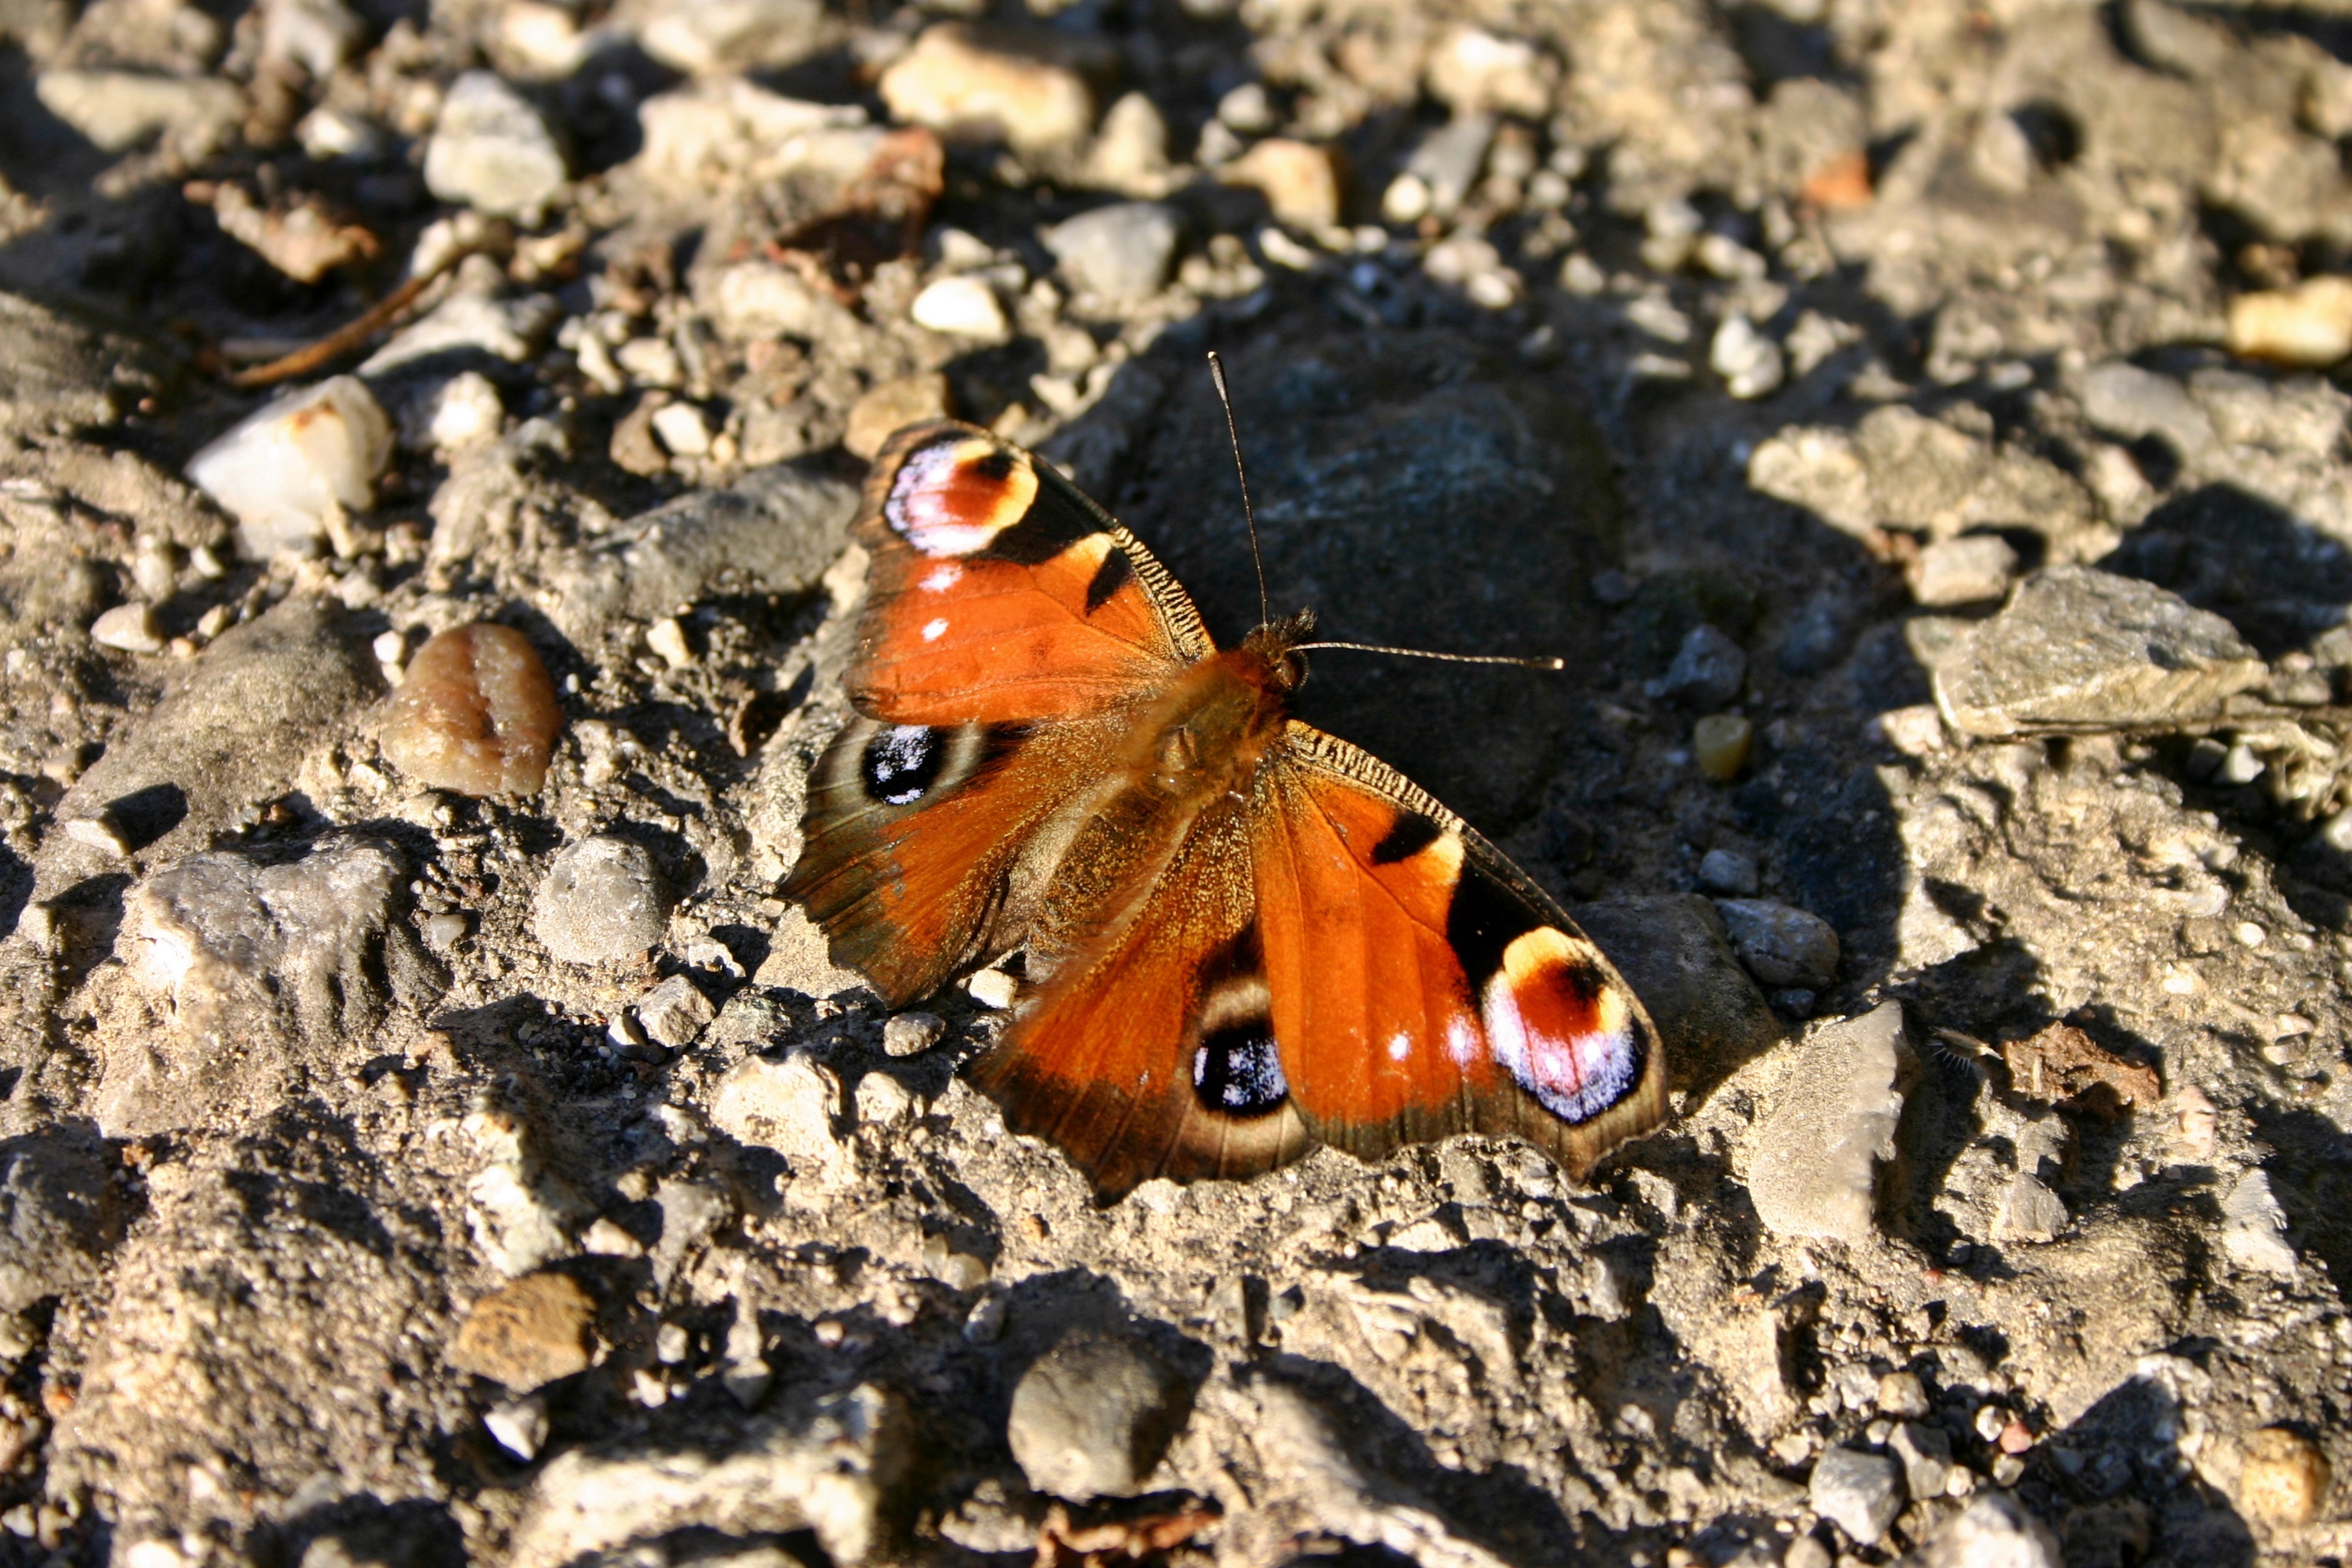
nature, wing, sun, flower, animal, wildlife, insect, soil, butterfly, colorful, close, fauna, invertebrate, peacock, close up, butterflies, spread, nymphalidae, macro photography, peacock butterfly, aglais io, edelfalter, eyespots, moths and butterflies